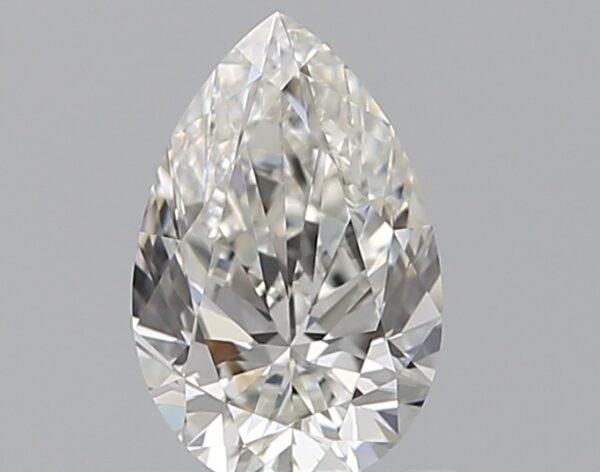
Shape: pear
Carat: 0.59
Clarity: VVS2
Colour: H
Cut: EX
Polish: VG
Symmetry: VG
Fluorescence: N
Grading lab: GIA
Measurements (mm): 7.13 x 4.62 x 2.92